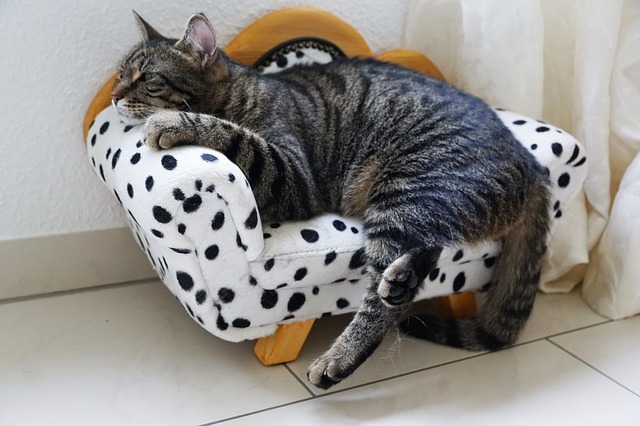
Label: cat